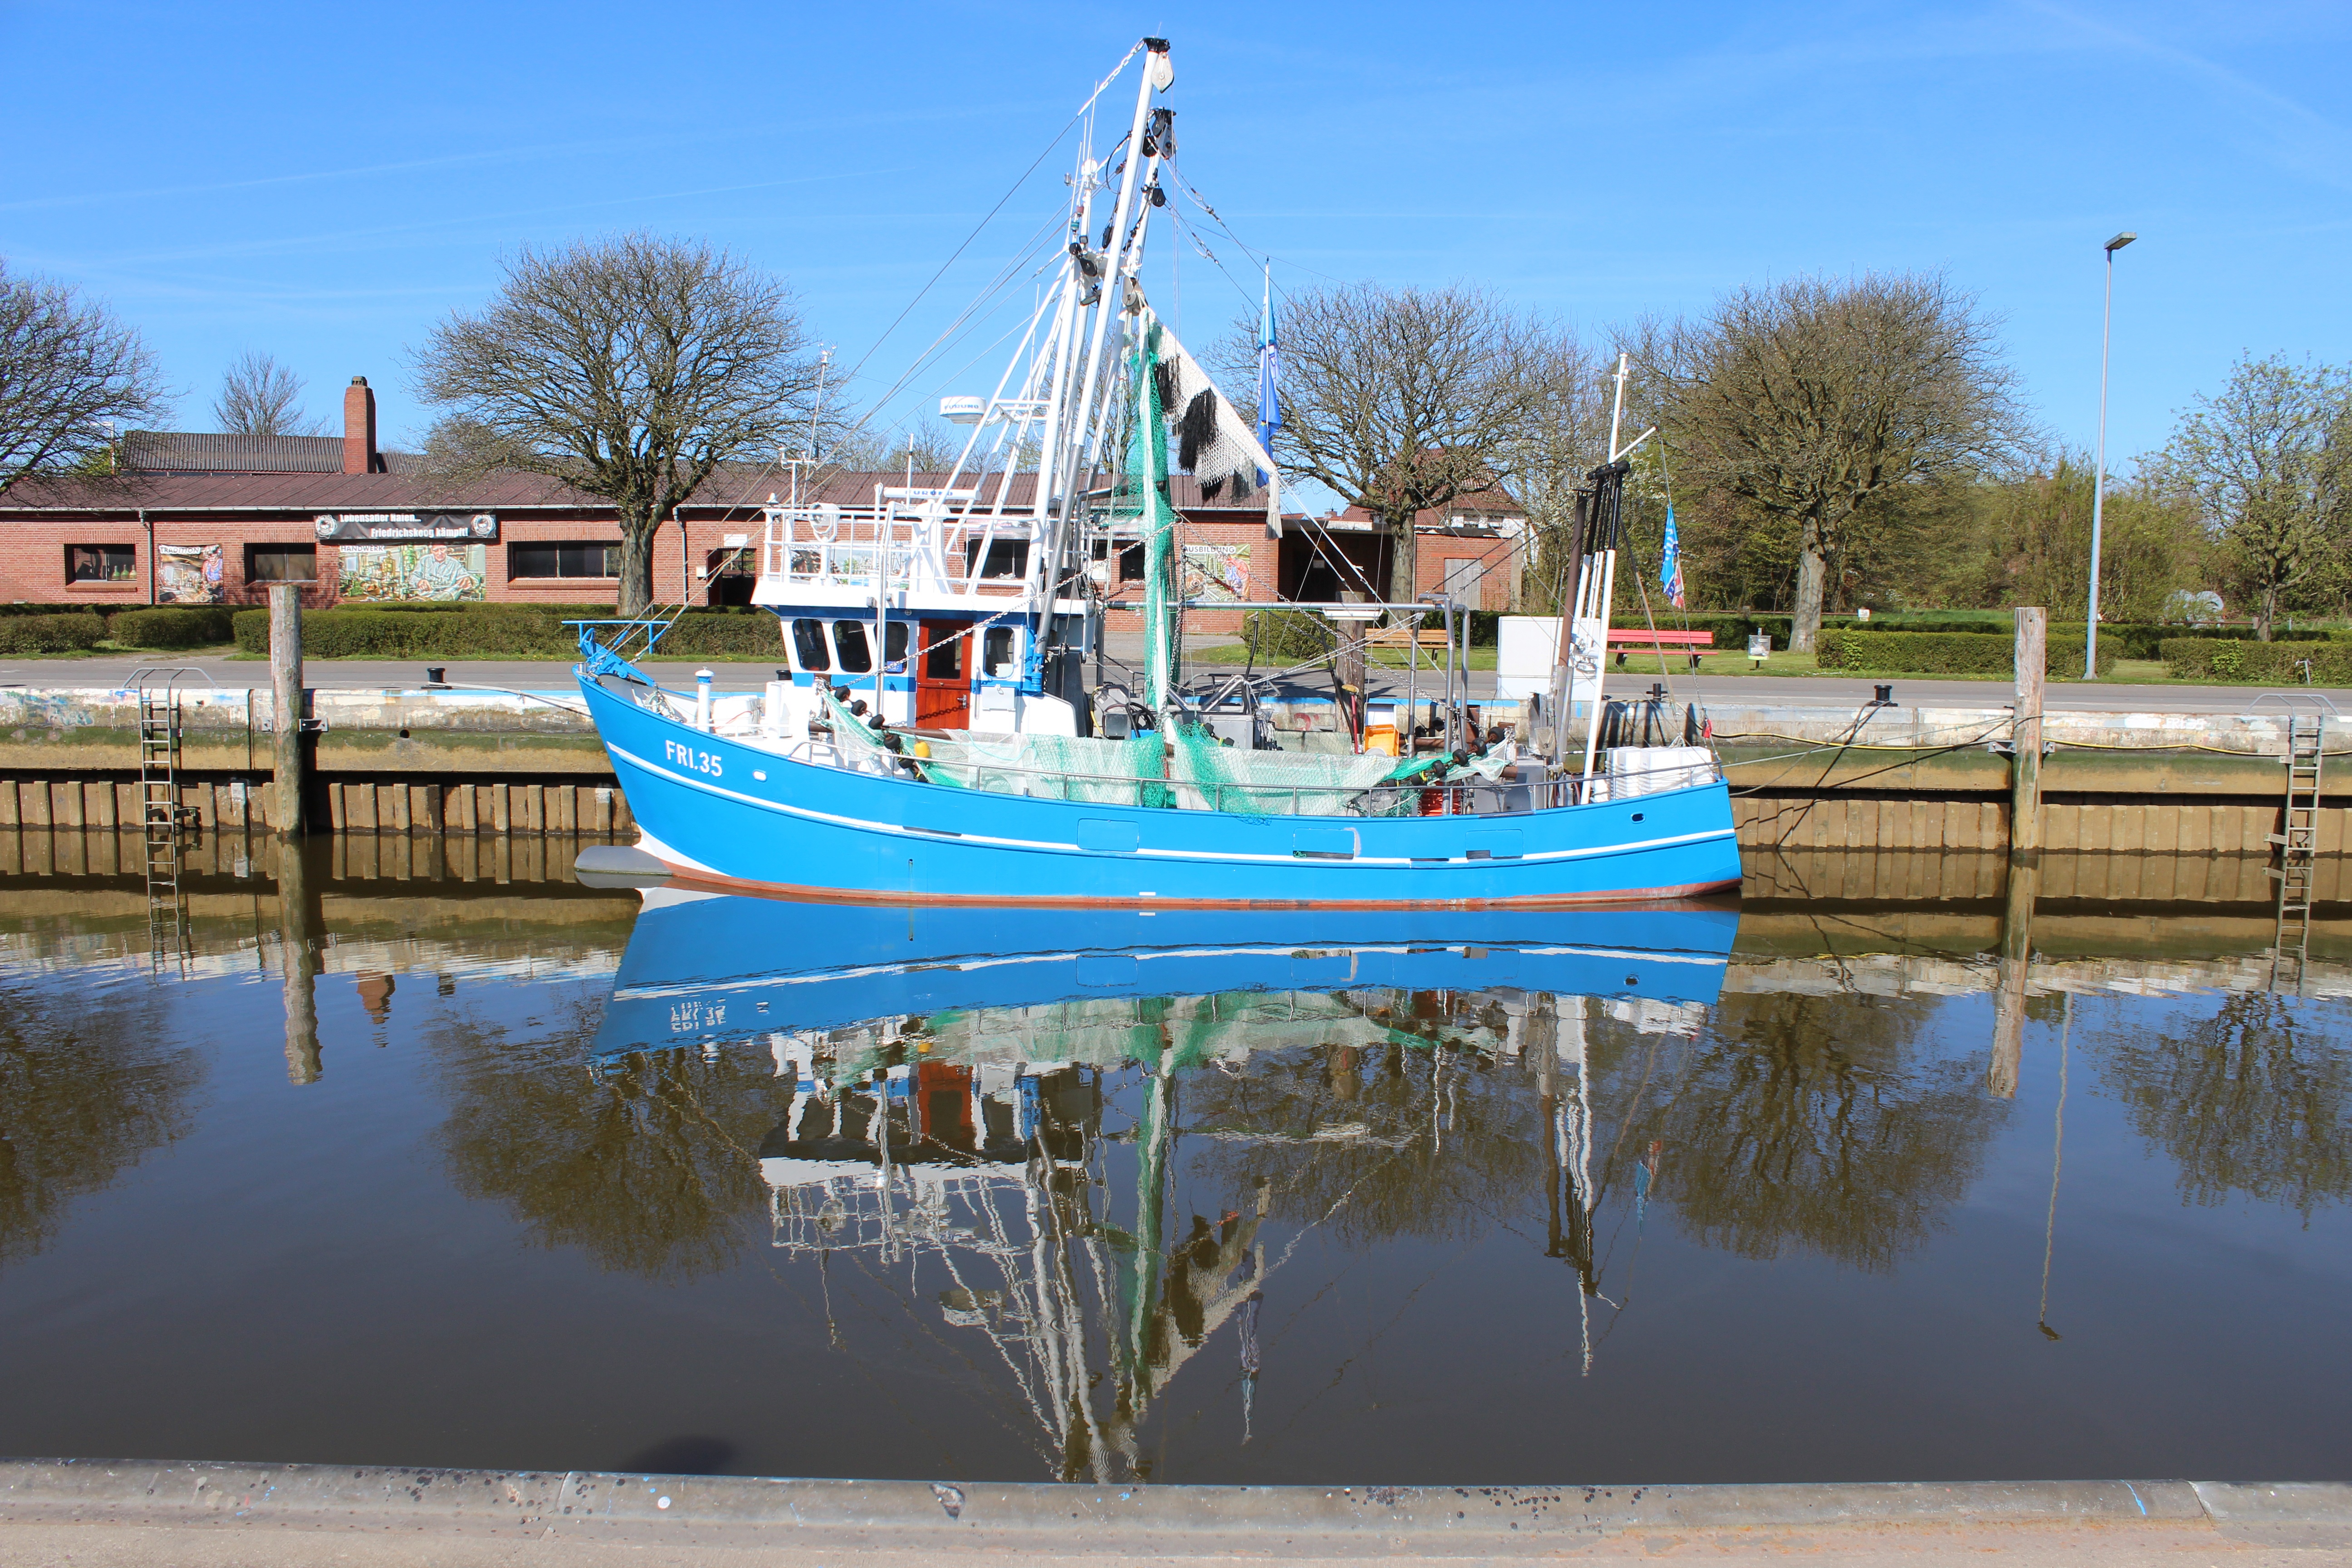
water, dock, boat, lake, river, ship, reflection, vehicle, fishing, mast, port, sailboat, waterway, shrimp, boating, boats, watercraft, north sea, fishing port, cutter, friedrichskoog